A3 (Croatia)

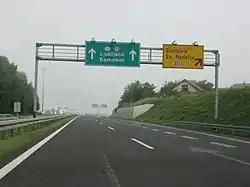
The A3 motorway Samobor exit

The motorway spans between the Bregana border crossing, located near Samobor, to Slovenia and the Bajakovo border crossing to Serbia, east of Županja. It represents the shortest and the most comfortable transit traffic route between Slovenia, northern Italy, Austria, Switzerland, and southern Germany to the west; and Serbia, Bosnia and Herzegovina, Bulgaria, North Macedonia, Greece, and Turkey to the east. The route serves Sisak via the D36; Banja Luka, Bosnia and Herzegovina via the D5 and Stara Gradiška border crossing; Osijek via the A5; and Vinkovci via the D55. The A3 motorway route is complete since no extensions or alterations to the route are planned by applicable legislation.